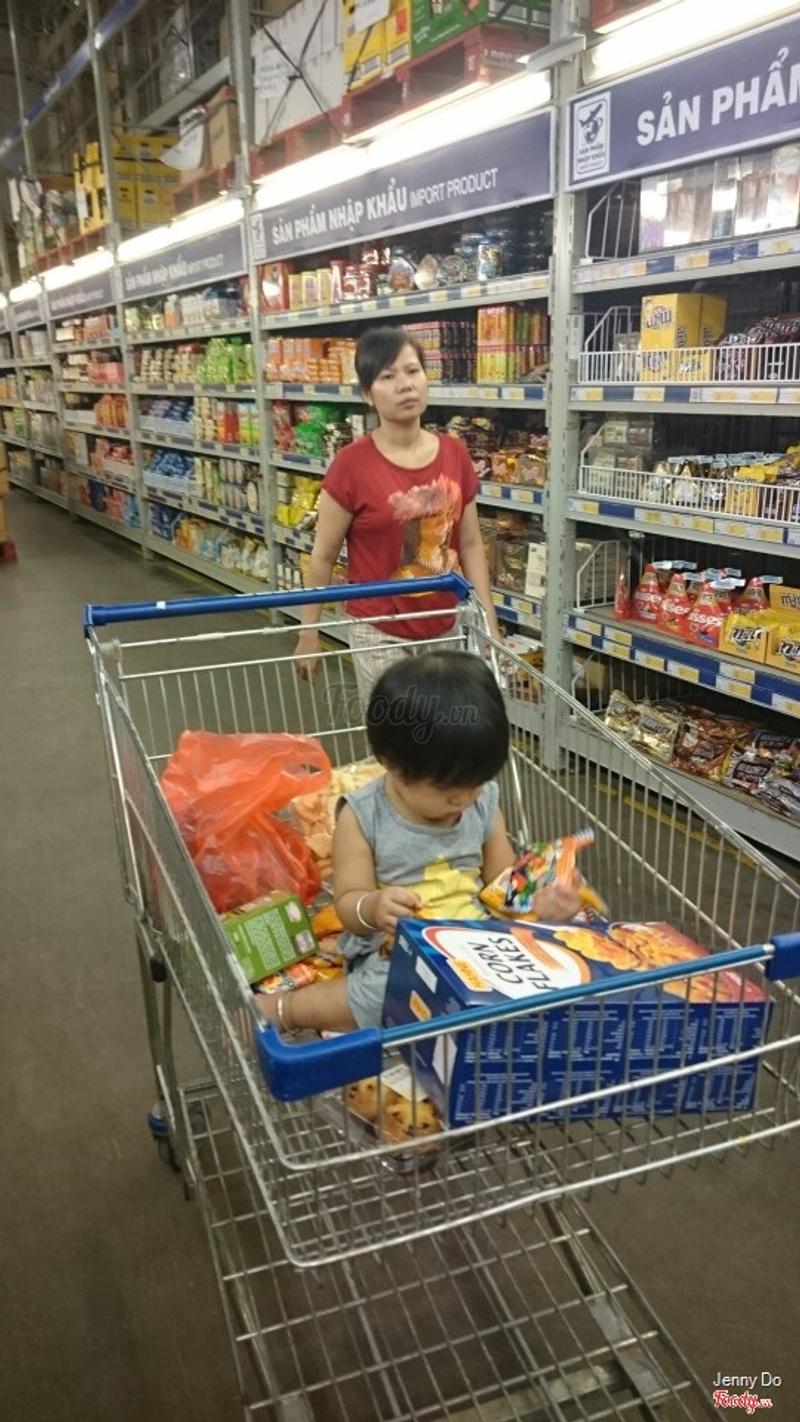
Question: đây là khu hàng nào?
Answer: khu sản phẩm nhập khẩu